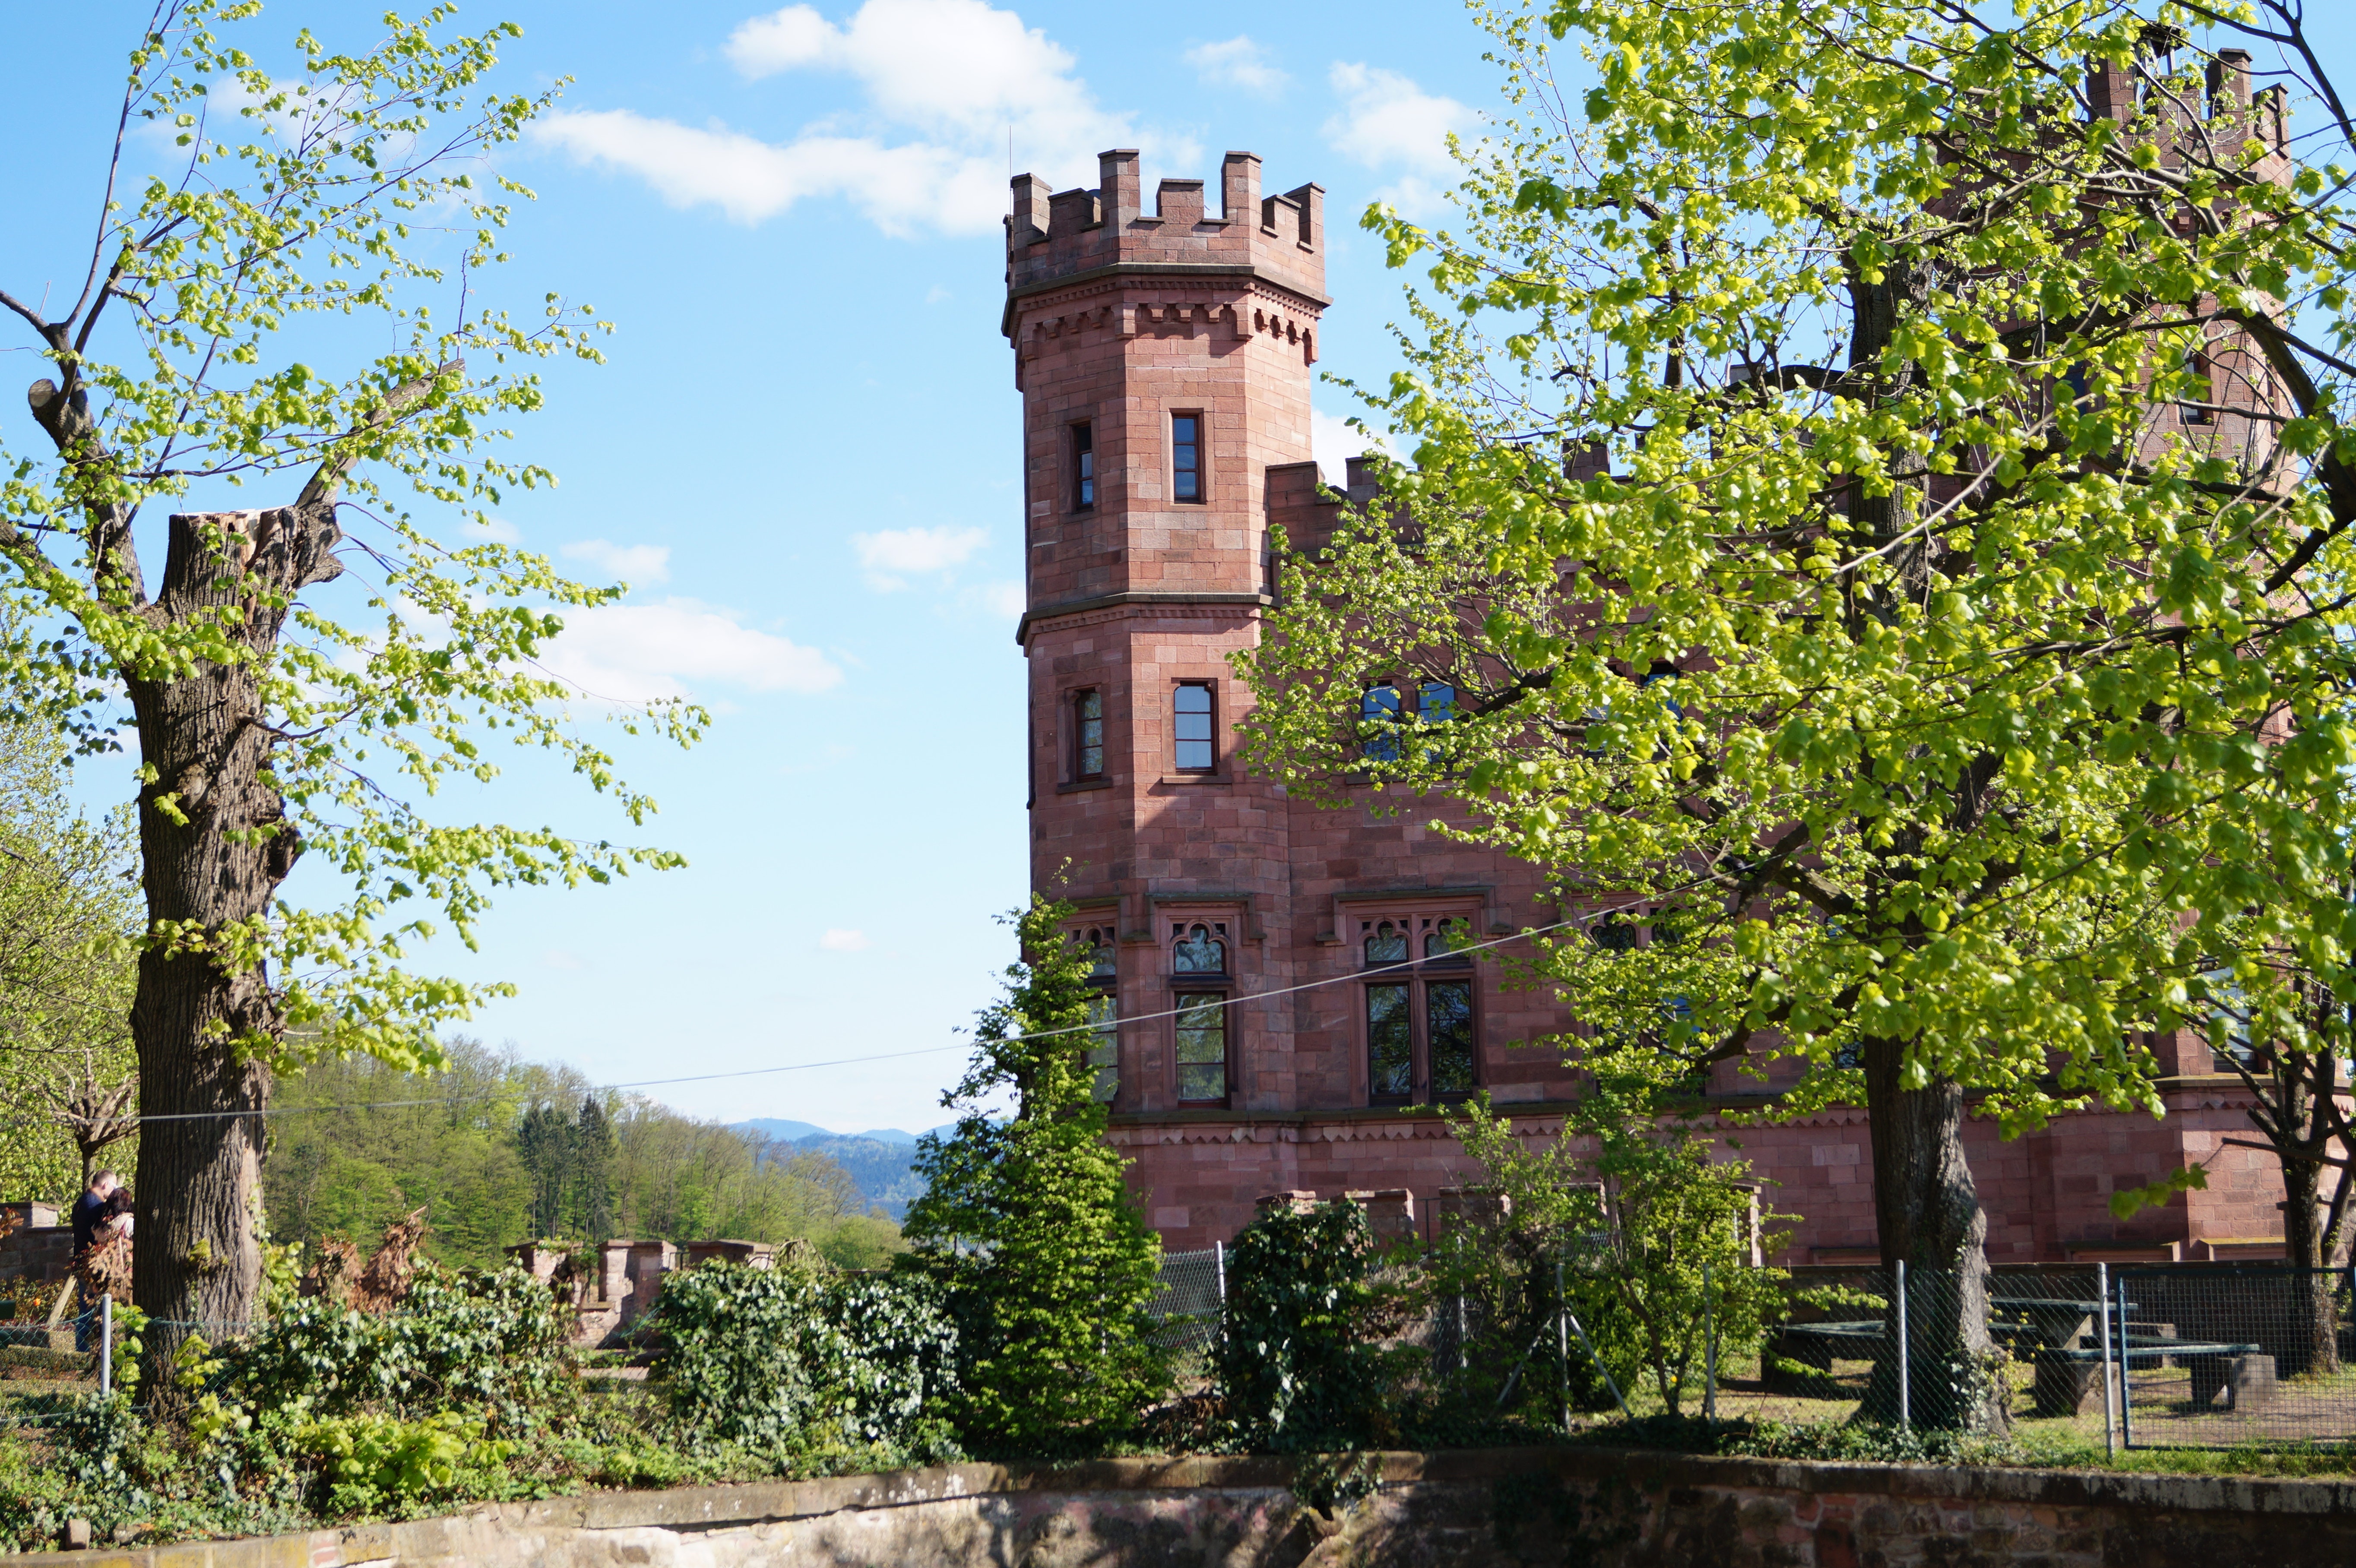
tree, nature, flower, chateau, city, monument, village, love, heaven, park, peace, castle, garden, trip, beauty, germany, vista, estate, rake, search, neighbourhood